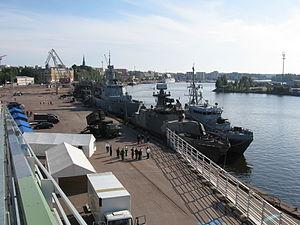
Hamina-Kotkan satama est une société gérant six ports de fret situés dans les villes de Hamina et de Kotka en Finlande.